Royal Welch Fusiliers

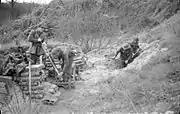
3-inch mortar of the 7th Battalion, Royal Welsh Fusiliers, 8 December 1944

The TF battalions raised 2nd and 3rd Line battalions; in addition, the regiment raised over a dozen 'war service' battalions, informally known as Kitchener or Pals battalions.